Elih Villanueva

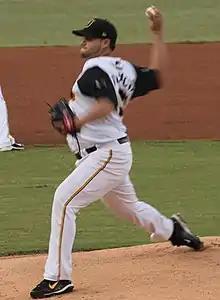
Villanueva with the Jacksonville Suns in 2010

Elih Christopher Villanueva (born July 26, 1986) is an American professional baseball pitcher and pitching coach who is a free agent. He has previously played in Major League Baseball (MLB) for the Florida Marlins, who drafted him in the 27th round of the 2008 Major League Baseball draft out of Florida State University. He has also played in the Chinese Professional Baseball League (CPBL) for the Chinatrust Brothers and Rakuten Monkeys.